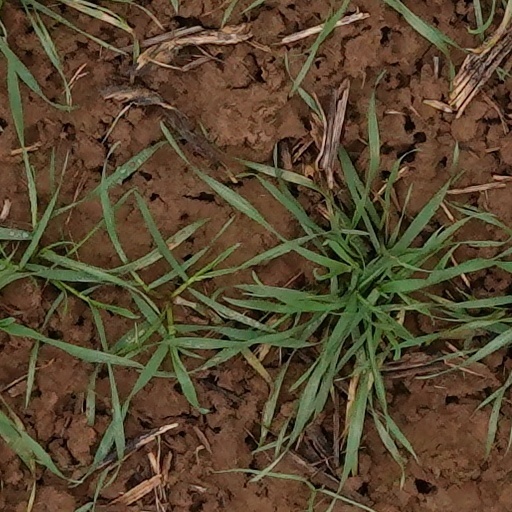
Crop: wheat